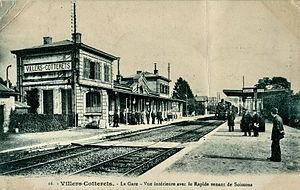
La ligne de Rethondes à La Ferté-Milon est une ancienne ligne ferroviaire française à écartement standard et à voie unique non électrifiée. Elle reliait le chef-lieu d'arrondissement de Compiègne, important carrefour ferroviaire avant-guerre à la gare de La Ferté-Milon dans la vallée de l'Ourcq, sur la ligne de Trilport à Bazoches. En gare de Villers-Cotterêts, elle est en correspondance avec la ligne de La Plaine à Hirson et Anor. Il s'agit d'une des lignes qui établissait une jonction entre les réseaux de la Compagnie des chemins de fer du Nord et la Compagnie des chemins de fer de l'Est. Entre Villers-Cotterets et l'Ourcq, elle avait remplacé l'une des premières voies ferrées de France. Le trafic voyageurs repose sur l'attrait de la station thermale de Pierrefonds et de son château. La Compagnie du Nord avait fait de la ligne une vitrine pour l'exploitation moderne d'une ligne secondaire, en instaurant une desserte fréquente entièrement assurée par des autorails modernes.